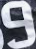
Number: 9